Syreeta van Amelsvoort

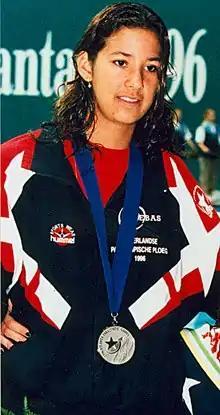
van Amelsvoort in 1996

Syreeta van Amelsvoort is a Dutch Paralympic swimmer. She represented the Netherlands at the 1996 Summer Paralympics and at the 2000 Summer Paralympics and in total she won two gold medals, one silver medal and one bronze medal. She won a gold medal on each occasion. In 1996, she also won a silver and a bronze medal.